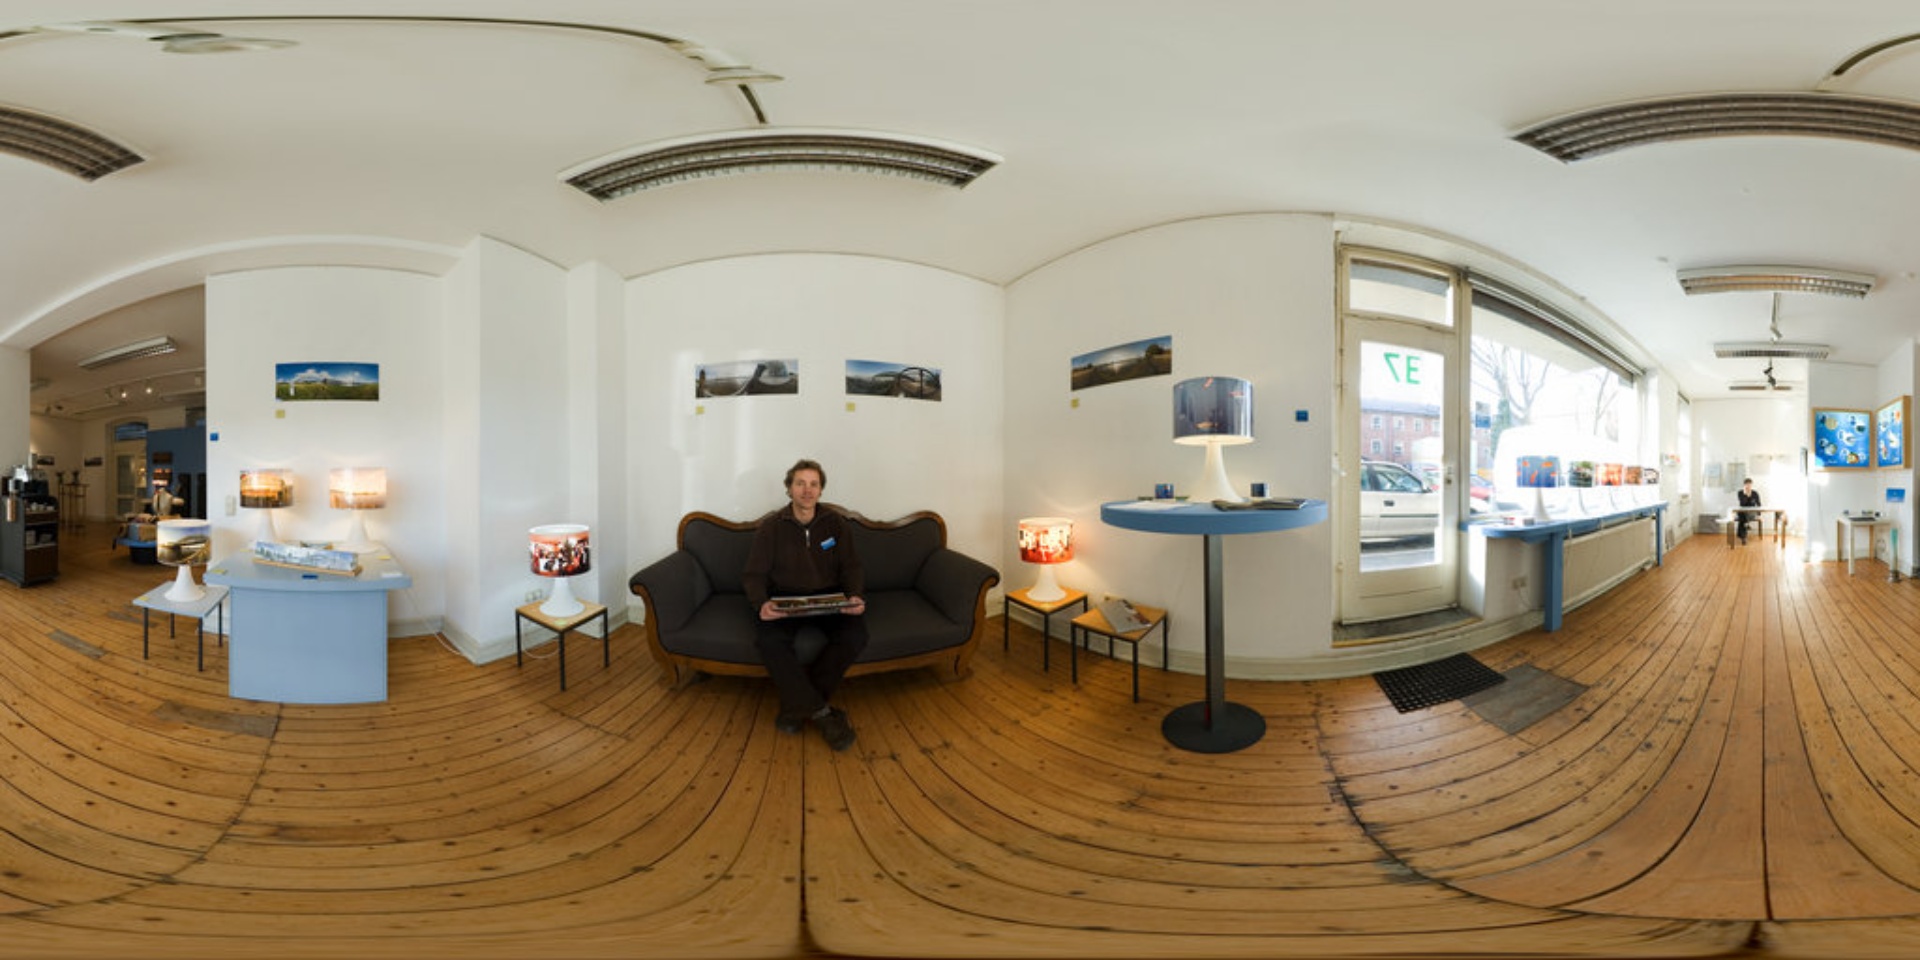
Referred object: the blue lamp on the round blue side table

Referred object: look straight ahead at the sofa with a seated person

Referred object: the round blue pedestal table opposite the sofa